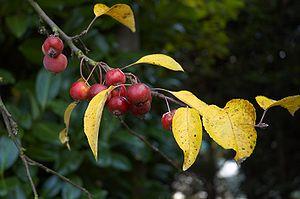
'Evereste' est un cultivar de pommiers. C'est une variété de pommier à fleurs très répandue, qui doit sa popularité à une grande résistance aux maladies et à de petits fruits décoratifs en plus d'une floraison blanche printanière.